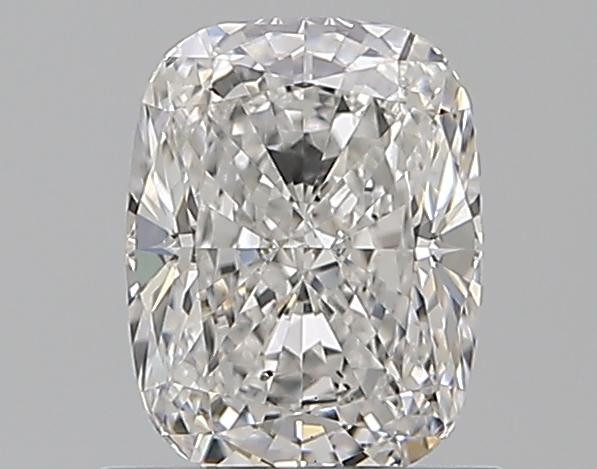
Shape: cushion
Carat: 1.01
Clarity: SI1
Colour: E
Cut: EX
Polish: EX
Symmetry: EX
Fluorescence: M
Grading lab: GIA
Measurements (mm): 6.59 x 5.08 x 3.53